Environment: real
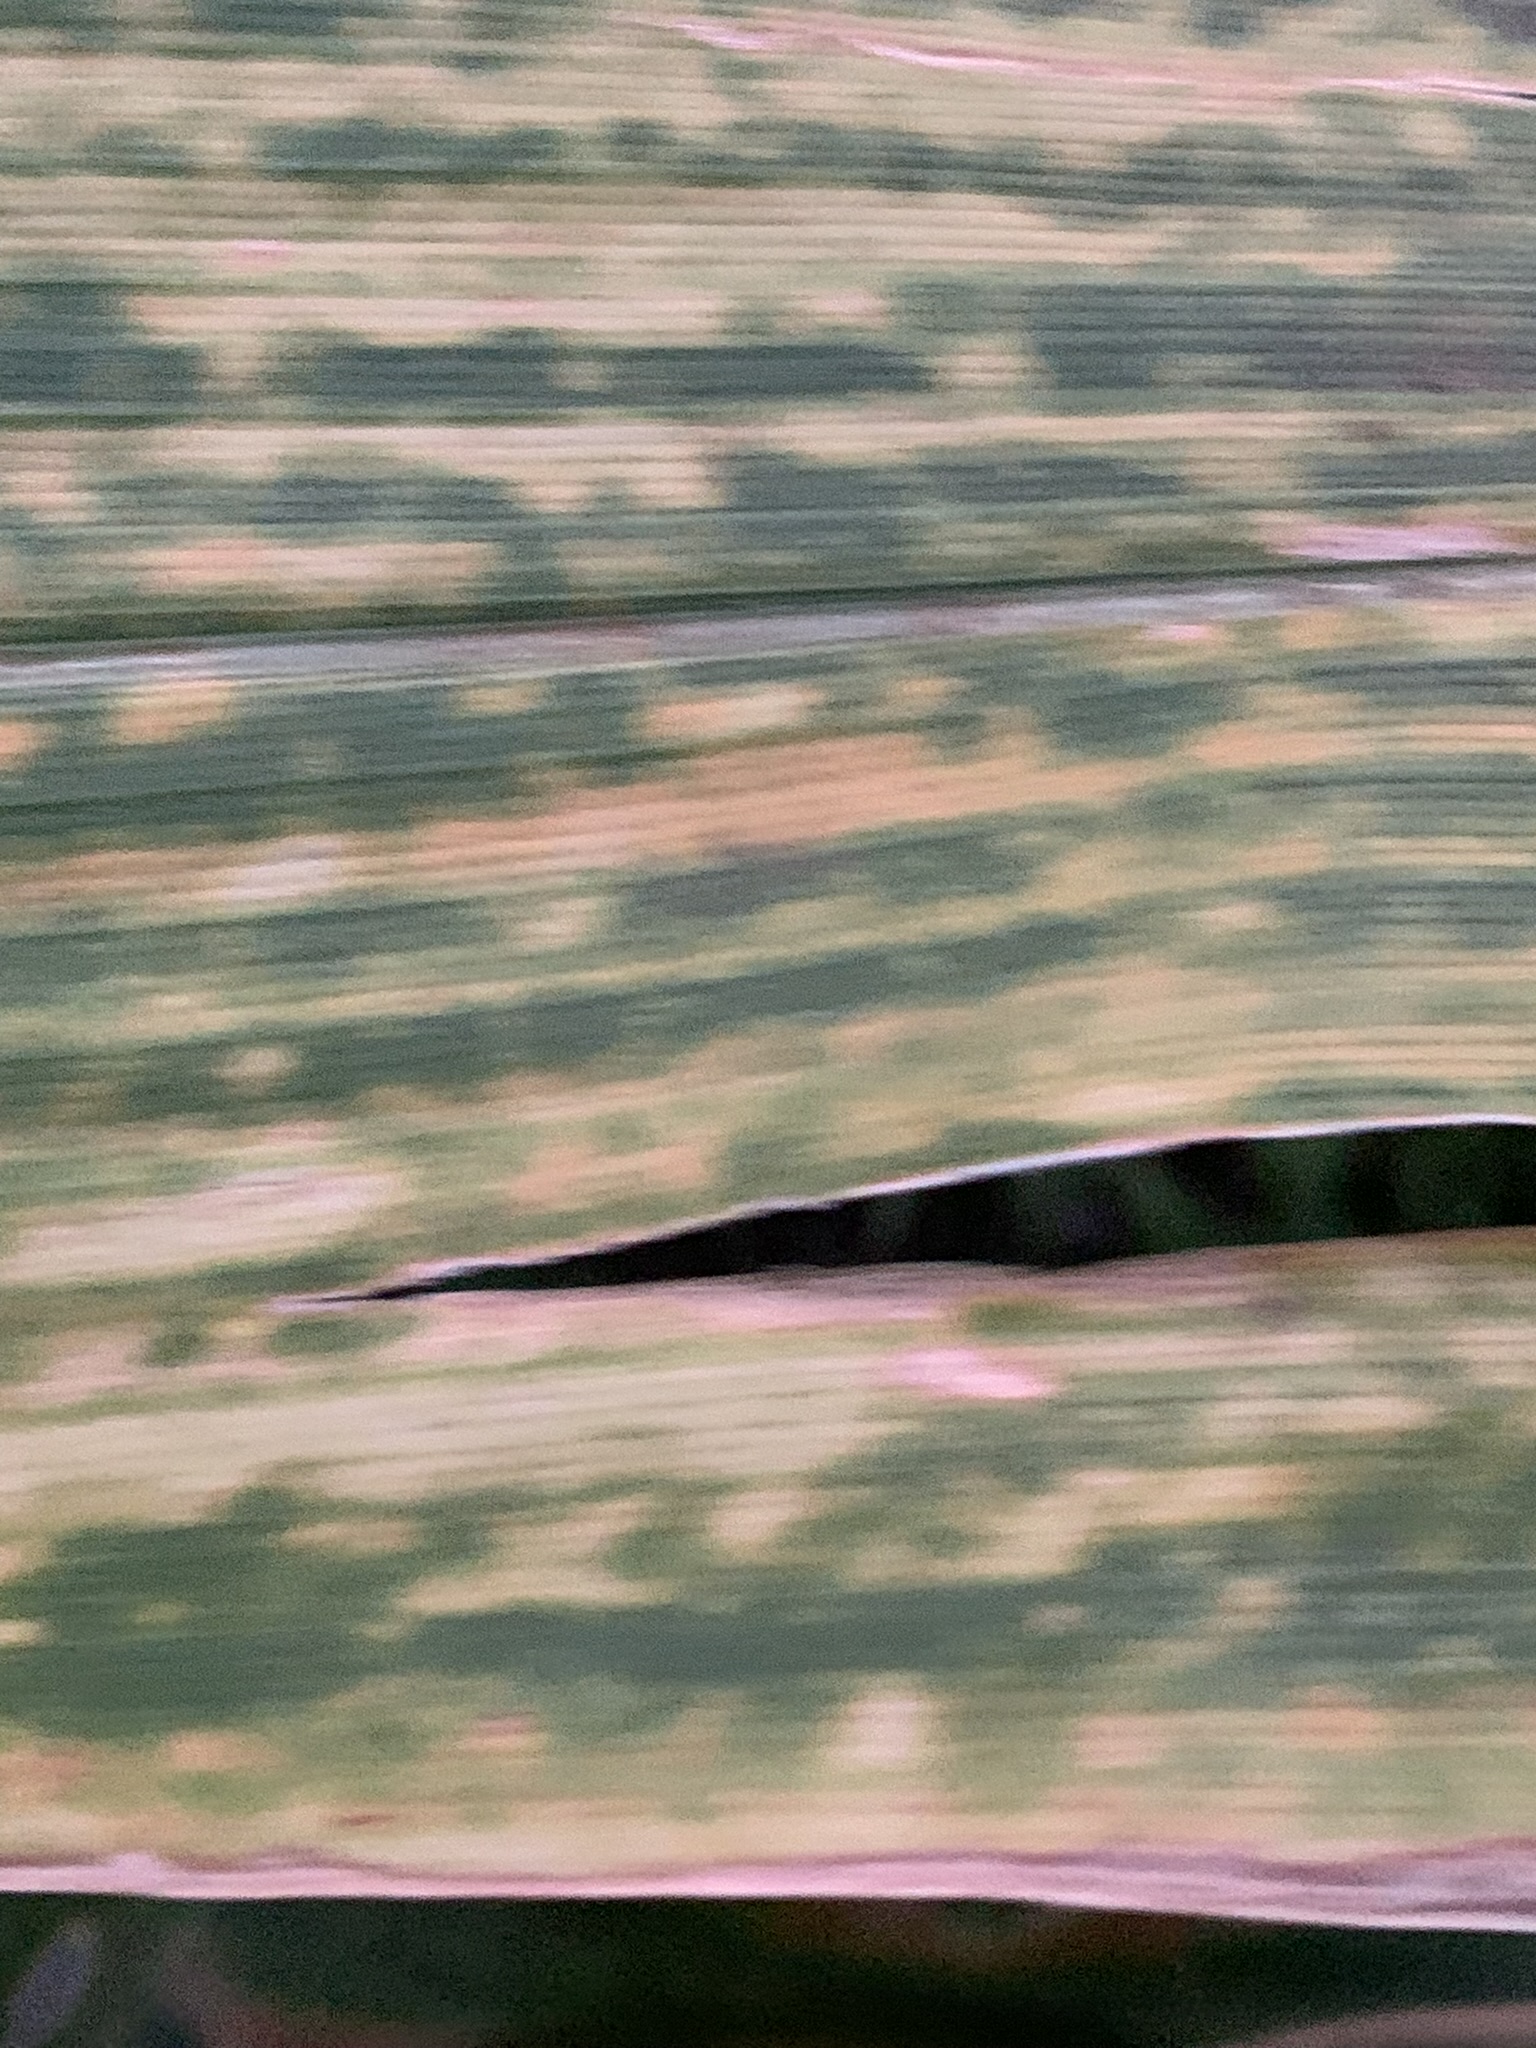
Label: lethal_necrosis